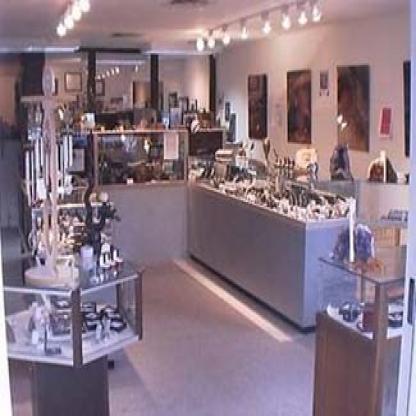
Scene: Indoor